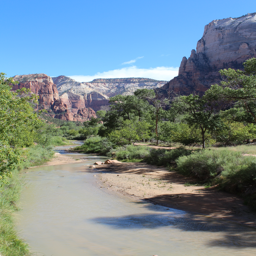
looking down the canyon along river .